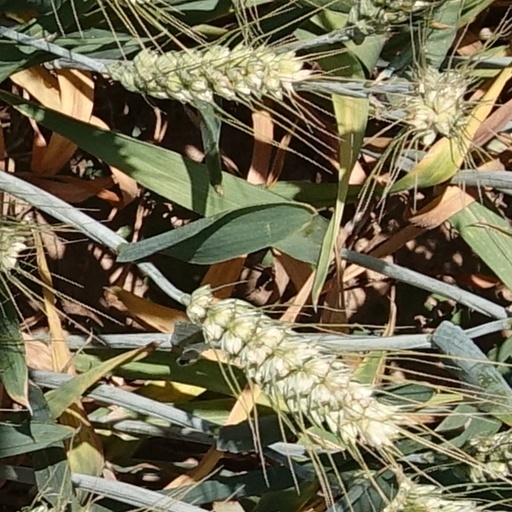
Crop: wheat